Australian Natives' Association

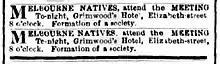
Advertisement, 24 April 1871, that brought about the formation of the ANA

The formation of the Australian Natives Association was a multi-stage process. It comes after the creation of the six Australian colonies, the discovery of significant quantities of gold with the wealth that was brought, and the increasing number of locally born citizens. The initial idea was to form a Friendly Society to provide help in sickness and distress solely for Melbourne-born citizens.